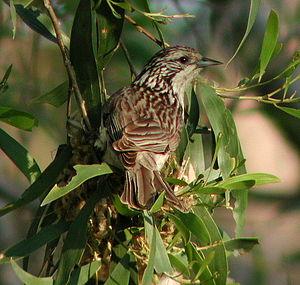
Le Méliphage lancéolé est une espèce de passereaux de la famille des Meliphagidae que l'on rencontre en Australie. C'est un méliphage de taille moyenne, mesurant environ 23 cm de long. Les individus des deux sexes sont d'un brun grisâtre avec une marque brun sombre au centre des plumes, qui donne l'impression qu'il est rayé. Ces rayures sont bien visibles sur la tête et l'arrière de la nuque. On le trouve principalement à l'intérieur des terres dans l'Est de l'Australie où il vit dans les forêts peu denses et sèches, mais il se trouve aussi dans les forêts marécageuses de la côte sud-est du Queensland et du centre de la Nouvelle-Galles du Sud.